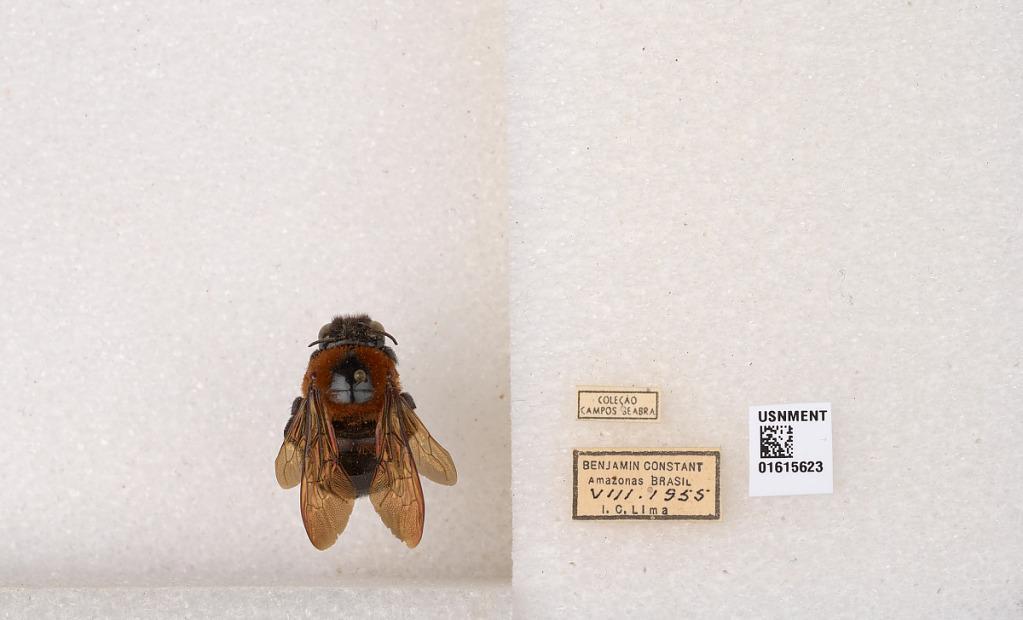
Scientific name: Xylocopa (Neoxylocopa) similis Smith
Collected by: R. Lawler
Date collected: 1955-8-1
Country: Brazil
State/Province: Amazonas
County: Benjamin Constant
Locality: Benjamin Constant